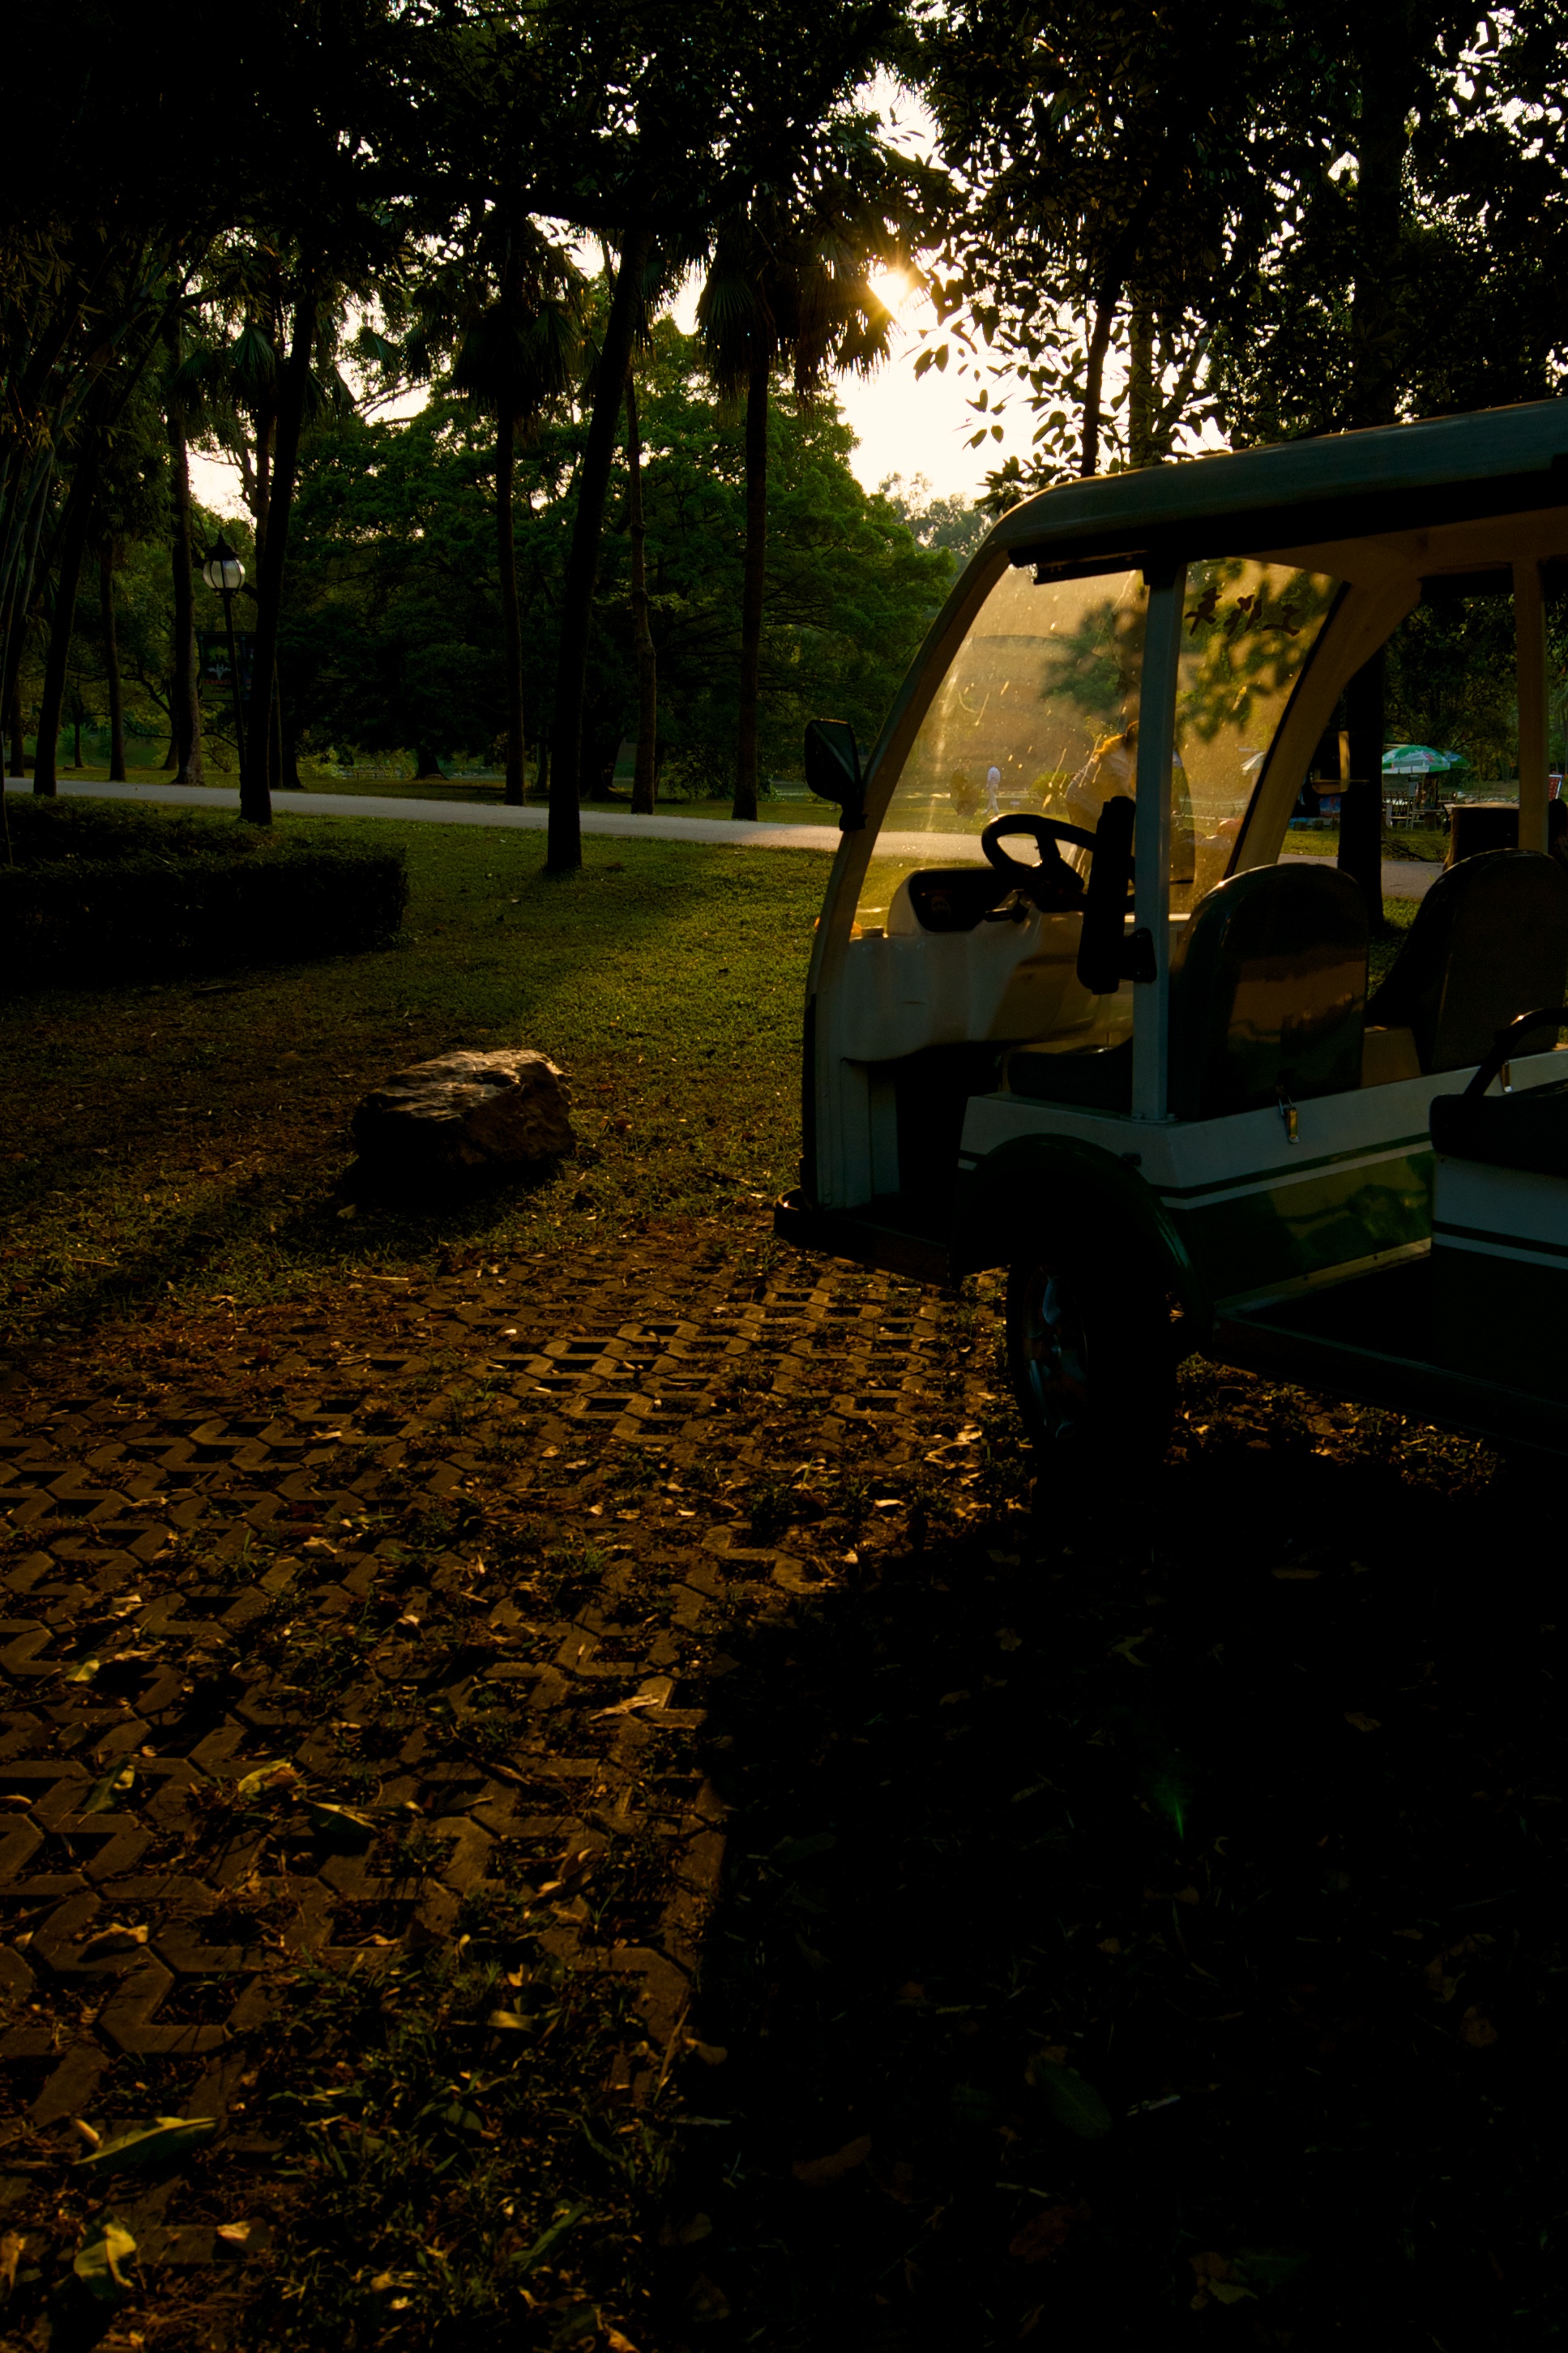
tree, nature, grass, light, sky, sunset, night, sunlight, morning, leaf, evening, green, autumn, darkness, blue, trees, canton, guangzhou, birthday, woody plant